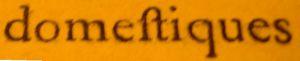
S est la 19ᵉ lettre et la 15ᵉ consonne de l'alphabet latin.